Sophiya Haque

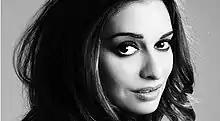

Sophiya Haque (14 June 1971 – 17 January 2013) was an English actress, singer, video jockey and dancer. She is best known for playing the role of Poppy Morales in "Coronation Street" between 2008 and 2009.